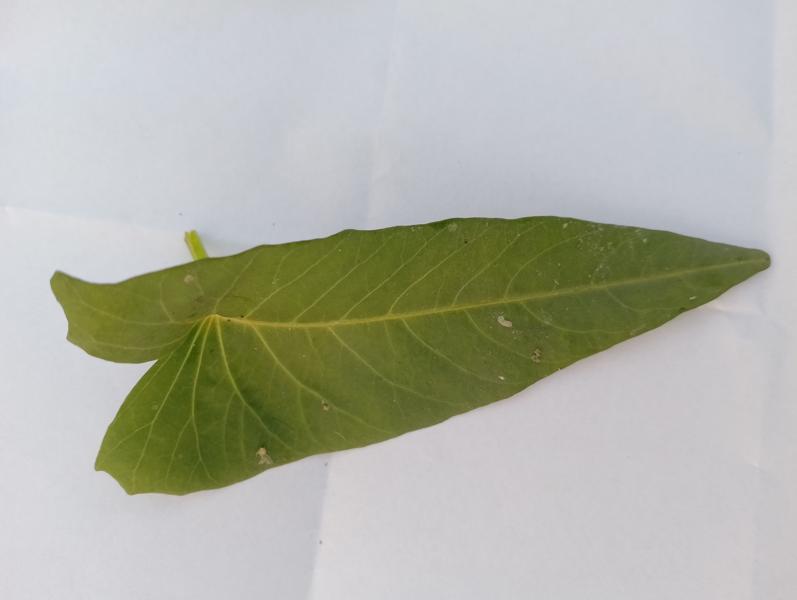
Weed species: Ipomoea aquatic